Carleton College

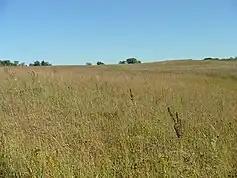

Goodsell Observatory, also on the NRHP, was constructed in 1887 and at the time was the largest observatory in the state of Minnesota. It was named for Charles Goodsell, who donated land for the campus. From the late 19th century to the end of World War II, Goodsell Observatory kept the time for every major railroad west of the Mississippi River, including Northern Pacific Railway, the Great Northern Railway, the Chicago, Milwaukee, and St. Paul Railroad, and the St. Paul, Minneapolis and Manitoba Railway.